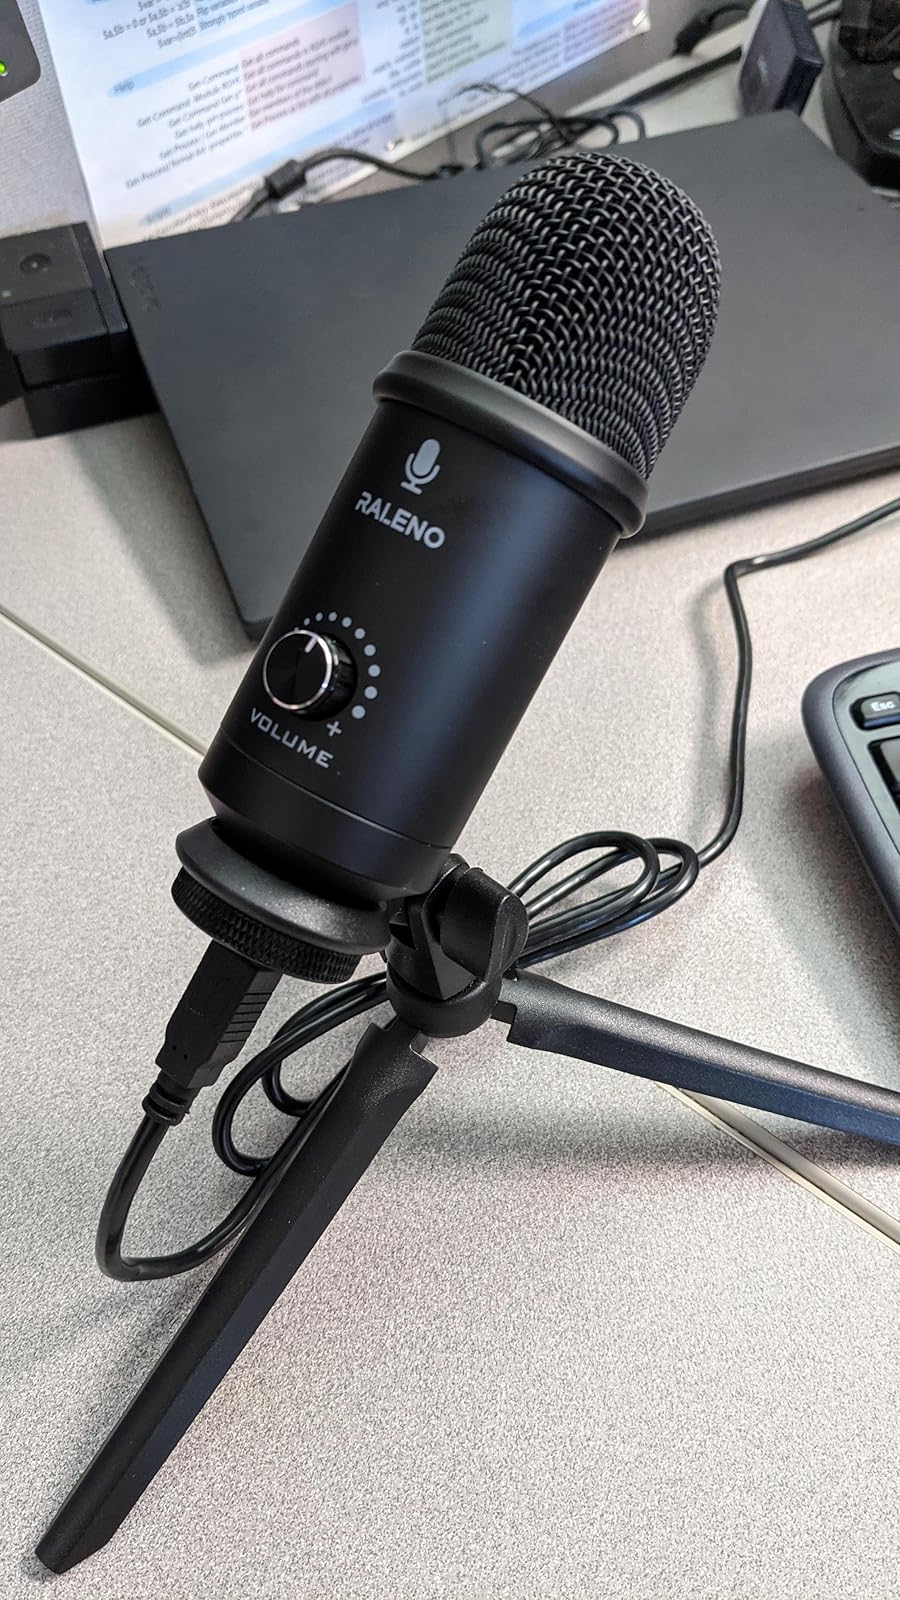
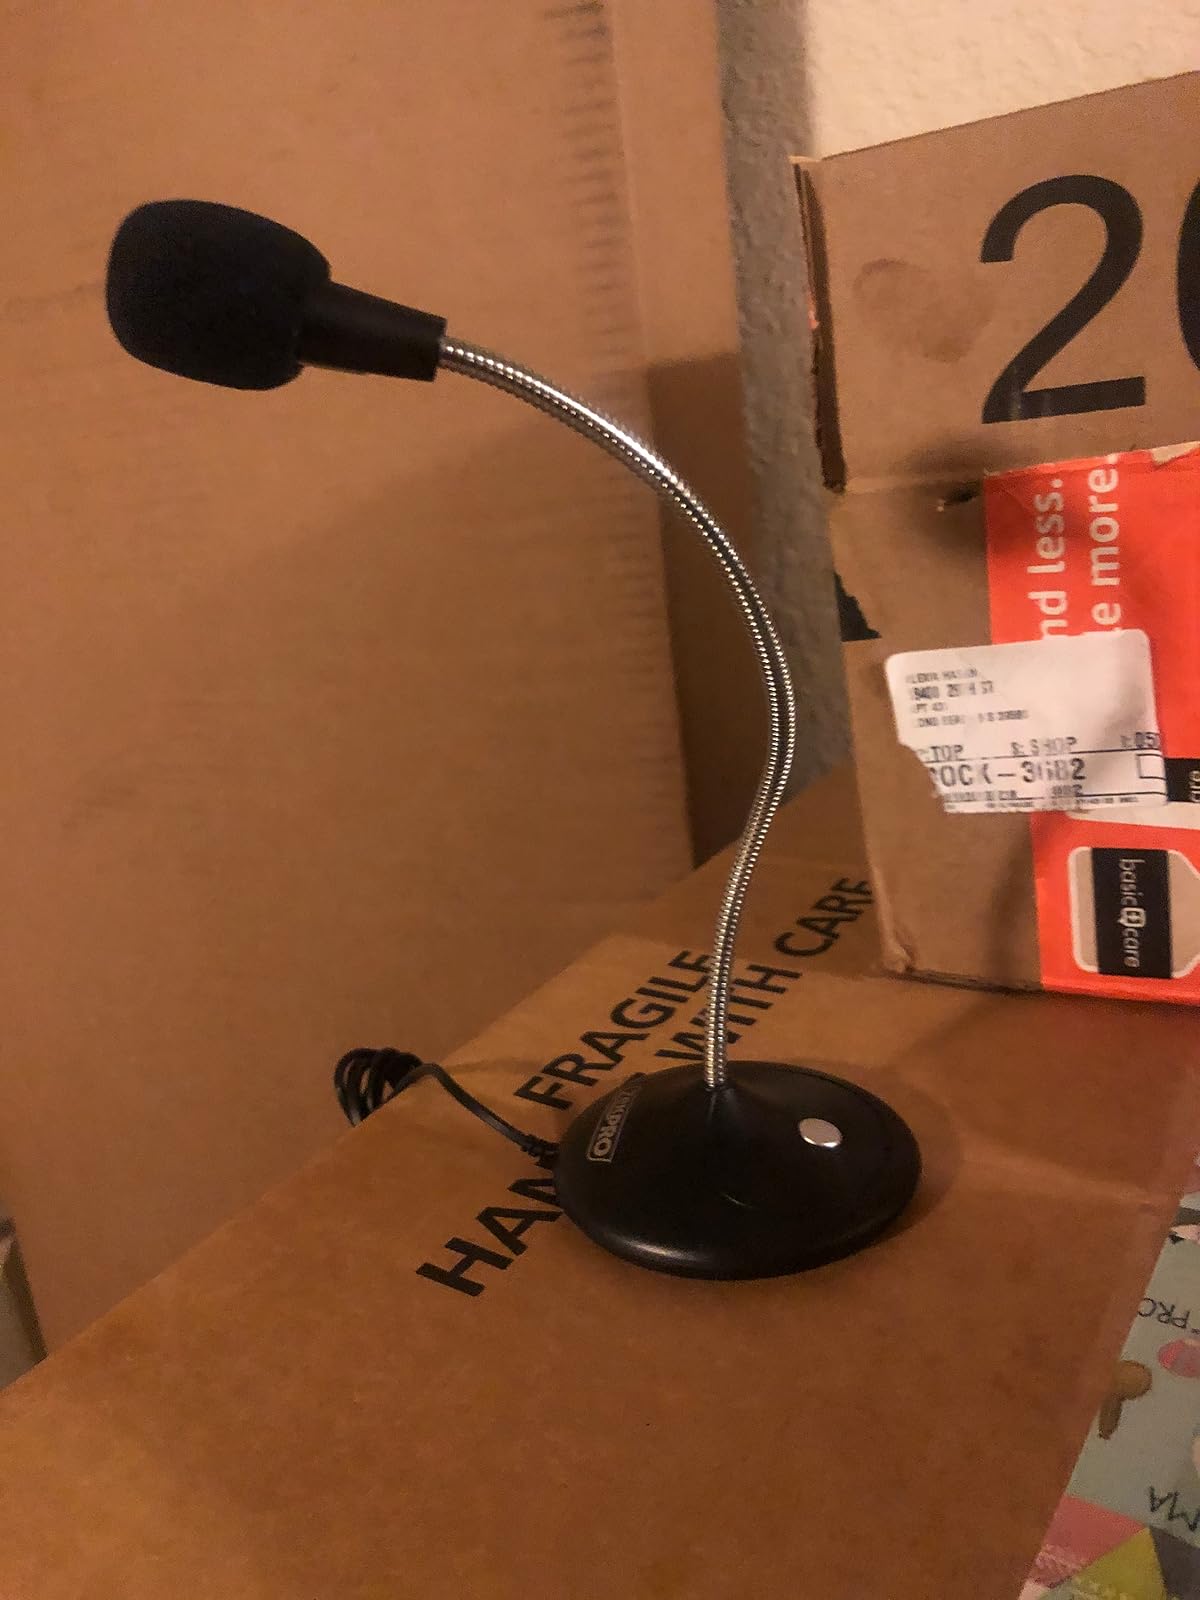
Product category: microphone
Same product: no